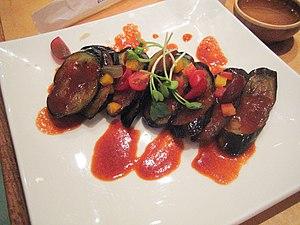
Assaisonnement Miso. Italiano: Melanzane grigliate con salsa di Miso. Tiếng Việt: Cà nướng ăn kèm với Miso. Cà tím nướng ăn cùng tương miso.
Le miso est un aliment japonais traditionnel qui se présente sous forme de pâte fermentée, à haute teneur en protéines, de goût plus ou moins prononcé selon la fermentation et relativement salé. Il peut être de couleur beige ou jaune pâle à brun chocolat foncé et sa texture ressemble à celle d'un beurre de noix.